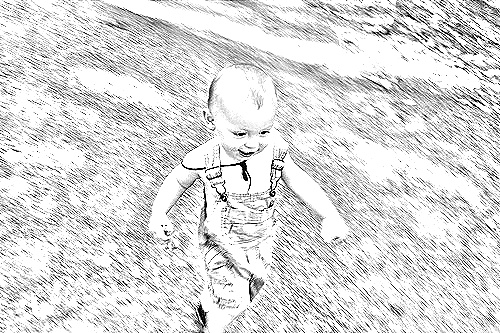
Portrait style: Sketch Portrait